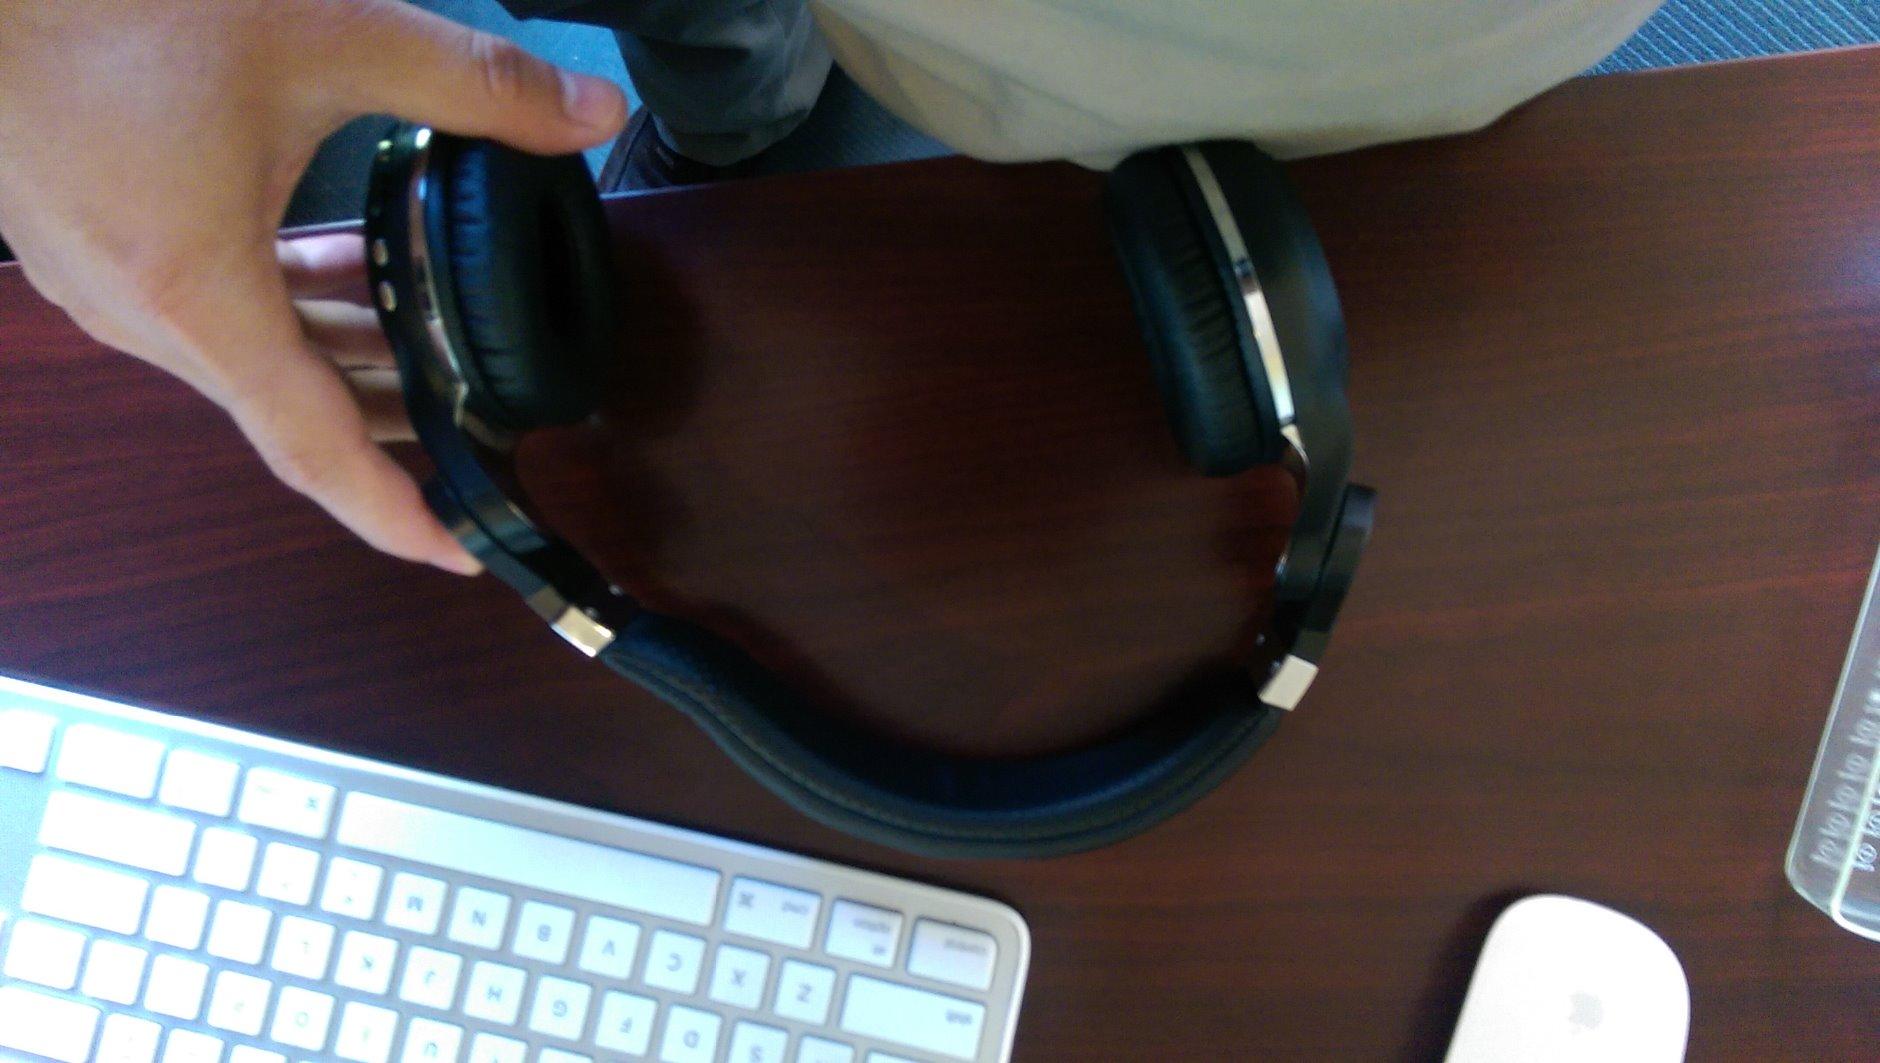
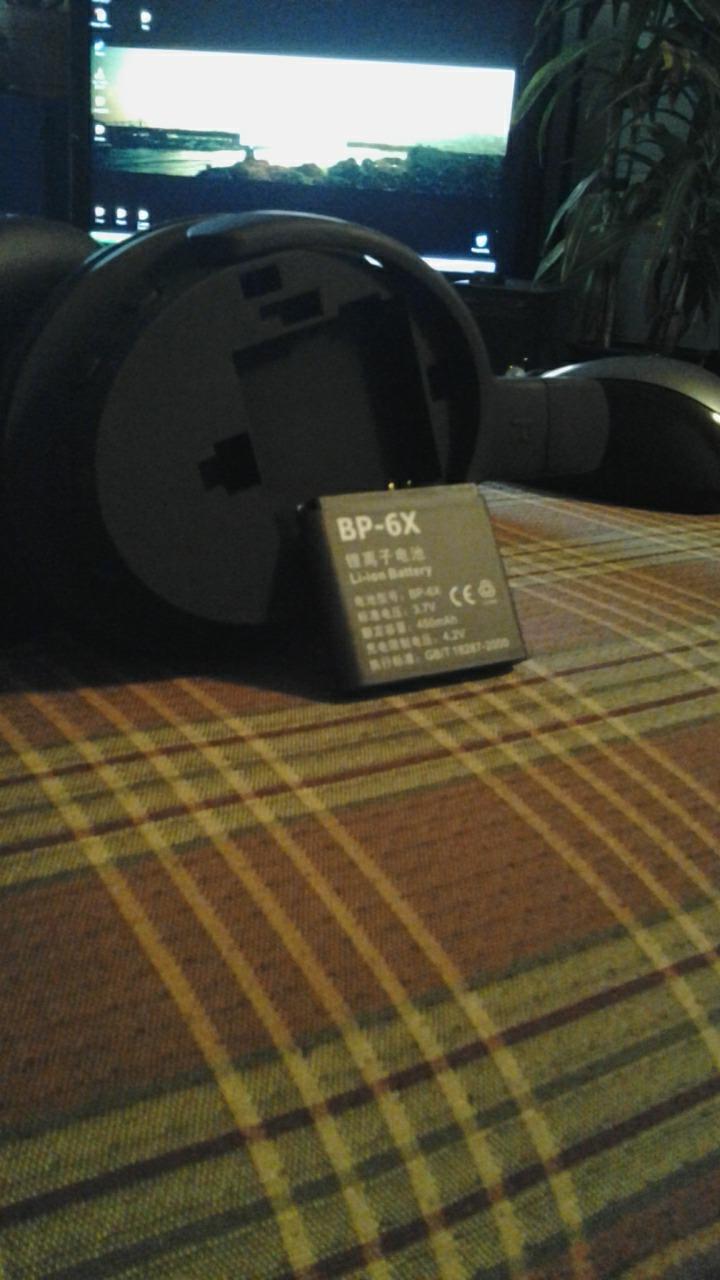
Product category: headphones
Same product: no